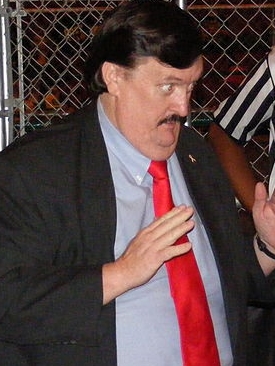
พอล แบเรอร์

| name = Paul Bearer
| birthname = William Alvin Moody
| image = PaulBearerCage.jpg
| birth_place = Mobile, Alabama, U.S.
| death_place = Mobile, Alabama, U.S.
| death_cause = Myocardial infarction|Heart attack
| children = 2
| names = The Masked EmbalmerMr. XDr. Rigor MortisPercival Pringle IIIPercy Pringle IIIPaul BearerStone Cold Steve Austin. "The Stone Cold Truth" (p.81)
| height =
| debut = June 1974
| retired = 2012
วิลเลียม อัลวิน มูดดี (William Alvin Moody) (10 เมษายน ค.ศ. 1954 – 5 มีนาคม ค.ศ. 2013) เป็นผู้จัดการนักมวยปล้ำชาวอเมริกันที่ทำงานกับ WWE ในชื่อ พอล แบเรอร์ (Paul Bearer) และ เพอร์ซีวัล พริงเกิล ที่ 3 (Percival Pringle III) เป็นเจ้าของกระปุกสถิตวิญญาณที่เขาถืออยู่ตลอดเวลา และเป็นผู้จัดการของ ดิอันเดอร์เทเกอร์ และ เคน (นักมวยปล้ำ)|เคน ปัจจุบันได้เข้าสู่หอเกียรติยศดับเบิลยูดับเบิลยูอีประจำปี 2014
==ชีวิตวัยเยาว์==
มูดดีเกิดใน Mobile, Alabama เมื่อวันที่ 10 เมษายน ค.ศ. 1954 เขาเข้าเรียนที่ วิทยาลัยแซนแอนโทนีโอ และมหาวิทยาลัยเซาต์อลาบามา
==ในวงการมวยปล้ำ==
พอล แบเรอร์ หรือชื่อจริง วิลเลียม อัลวิน "บิล" มูดดี เริ่มเข้ามาสู่วงการมวยปล้ำตั้งแต่สมัยเป็นวัยรุ่นโดยการเป็นช่างกล้องข้างเวที หลังเรียนจบเขาได้รับราชการทหาร และมักจะขึ้นปล้ำที่ค่ายอิสระในระหว่างเป็นทหารตลอด 4 ปี หลังจากนั้นในปี 1979 เขาได้เริ่มเป็นผู้จัดการให้กับนักมวยปล้ำโดยใช้ชื่อ เพอร์ซีวอล "เพอร์ซี" พริงเกิล, ที่ 3 ในค่ายมวยปล้ำอิสระทางตะวันออกเฉียงใต้ แต่เมื่อลูกชายเขาถือกำเนิดขึ้น เขาจึงออกจากวงมวยปล้ำหันมาทำธุรกิจของตัวเอง นั่นคือการจัดงานศพรวมไปถึงทุกๆ อย่างที่อยู่ในวงการธุรกิจเกี่ยวกับเรื่องความตาย
ก่อนที่พอลจะเข้ามาใน WWE เขาได้กลับไปเป็นผู้จัดการให้กับนักมวยปล้ำอีกครั้งที่สมาคม FCW WCCW และ USWA ตามลำดับ มีนักมวยปล้ำหลายคนมากที่มีพอลในคาแรคเตอร์ของพริงเกิลเป็นผู้จัดการให้ แต่คงไม่มีนักมวยปล้ำคนไหน ที่โดดเด่น และเป็นที่ตรึงตาตรึงใจแฟนๆ มวยปล้ำเท่ากับบุรุษที่มีชื่อว่า ดิอันเดอร์เทเกอร์ อีกแล้วStone Cold Steve Austin. "The Stone Cold Truth" (p.80)
พอลเข้าสู่สมาคม WWE ในช่วงทศรรษที่ 90 จากการพูดถึงของ ริก รูด ไปเข้าหูของ วินซ์ แม็กแมน โดยวินซ์ได้ใช้การที่พอลมีธุรกิจเกี่ยวกับเรื่องศพ ซึ่งเป็นธุรกิจในชีวิตจริงของพอลมาใช้ในวงการมวยปล้ำ โดยทางวินซ์ให้พอลมาเป็นผู้จัดการให้กับนักมวยปล้ำที่มีกิมมิคลึกลับ น่ากลัวอยู่ที่ชื่ออันเดอร์เทเกอร์
พอลปรากฏตัวครั้งแรกต่อสาธรณะชนเมื่อต้นปี 1991 จากการแนะนำของ บราเธอร์ เลิฟ มีกิมมิคทีลึกลับไม่แพ้ตัวอันเดอร์เทเกอร์ มีกระปุกสถิตวิญญาณอยู่ข้างกายอยู่กับอันเดอร์เทเกอร์ มาตลอด 6 ปี จนหักหลังอันเดอร์เทเกอร์โดยไปอยู่กับ มิค โฟลีย์|แมนไคด์ จากนั้นก็เริ่มเรื่องราวระหว่างอันเดอร์เทเกอร์กับตัวเขา โดยมีเรื่องใหม่เข้ามา นั่นคือน้องชายของอันเดอร์เทเกอร์ ที่ชื่อว่า เคน
เมื่อเคนเข้ามาสู่วงการมวยปล้ำเกิดเป็นศึกสายเลือดระหว่างพี่กับน้องพอลก็ไปอยู่ข้างเคน แต่พอเวาล่วงเลยไปก็กลับมาอยู่กับอันเดอร์เทเกอร์ อีกครั้งและสร้างกระทรวงแห่งความมืด หรือ Ministry of Darkness ขึ้นมาเพื่ออที่จะยึดครองสมาคม ก่อนที่กลายเป็น Coperate Ministry และแยกจากกันไปในที่สุด
พอลกลับมาอีกครั้งในช่วงปี 2000 โดยมาเป็นผู้จัดการของเคน แต่ก็หมดบทบาทในช่วงหลังศึก เรสเซิลเมเนีย ครั้งที่ 16 เขาจึงผันมาทำงานเบื้องหลังแทนจนสัญญาหมดในปี 2002 และไม่ต่อสัญญาแต่อย่างใด ย้ายไป TNA ช่วงนั้นๆโดยใช้กิมมิค เพอร์ซี พริงเกิล ที่ 3 ซึ่งเป็นกิมมิคดั้งเดิมของเขาเอง
พอลได้กลับมาอีกครั้งในปี 2003 และได้เปิดตัวการกลับมาเป็นผู้จัดการของอันเดอร์เทเกอร์ ในศึก เรสเซิลเมเนีย ครั้งที่ 20 ปีถัดมา ถือเป็นการเปลี่ยนกิมมิคของอันเดอร์เทเกอร์ จาก Big Evil มาเป็น The Phenom เหมือนเดิมด้วย เรียกได้ว่าการกลับมารวมกันครั้งนี้สุดแสนจะยิ่งใหญ่ อลังการงานสร้างเอามากๆเลย ทว่าสุดท้ายก็เป็นอันเดอร์เทเกอร์ที่เป็นคนจัดการพอลฝังโบกกับคอนกรีตในศึก เดอะเกรทอเมริกันแบช ปี 2004 ในปีนั้นเองพอลก็มาทำงานเป็นเบื้อหลังให้กับทางสมาคมต่อไปก่อนที่จะสิ้นสุดสัญญาลงในปี 2005
ในปี 2010 พอลได้กลับเข้าสู่สมาคมอีกครั้ง โดยกลับมาเป็นผู้จัดการให้กับอันเดอร์เทเกอร์ที่มีปัญหาอยู่กับเคน แต่ไม่นานก็หักหลังไปอยู่กับเคน และได้มีบทบาทร่วมกับ อดัม โคปแลนด์|เอดจ์ จนสุดท้ายถูกเอดจ์เล่นงานหัวทิ่มลงพื้นซีเมนต์ข้างล่าง
หลังจากนั้นอีก 2 ปีพอลได้ปรากฏตัวอีกครั้งแบบสั้นๆ ในเรื่องระหว่าง แรนดี ออร์ตัน กับเคน โดยถูกจับยัดอยู่ในห้องแช่แข็งก่อนที่เคนจะช่วยเหลือออกมา โดยทำทีเป็นช่วย แต่สุดท้ายเคนก็จับเข้าไปใหม่ถือเป็นการสิ้นสุดเรื่องราวและเป็นการปรากฏตัวครั้งสุดท้ายในสมาคม WWE จนกระทั่งพอลได้เสียชีวิตลงอย่างกะทันหันด้วยโรคประจำตัวหลายอย่าง เมื่อวันที่ 5 มีนาคม 2013 ขณะที่มีอายุได้ 58 ปี ต่อมาพอลได้รับการบรรจุชื่อเข้าสู่หอเกียรติยศ WWE ในปี 2014
==ผลงาน==
* Cauliflower Alley Club
** Other honoree (Cauliflower Alley Club#2003|2003)
* George Tragos/Lou Thesz International Wrestling Institute
** Lou Thesz Award (2014)
* Gulf Coast Wrestlers Reunion
** Pioneer Award 2001 Member of the Board of Directors
* "Pro Wrestling Illustrated"
** List of Pro Wrestling Illustrated awards#Manager of the Year|Manager of the Year (1998)
* WWE
** WWE Hall of Fame (WWE Hall of Fame#Individuals|Class of 2014)
==อ้างอิง==
==แหล่งข้อมูลอื่น==
*
* Official blog
* WWE Hall of Fame profile
* WWE where are they now?
* Paul Bearer interview
* Pick My Brain with Paul Bearer
* Interview with Paul Bearer
หมวดหมู่:นักมวยปล้ำอาชีพชาวอเมริกัน
หมวดหมู่:ผู้จัดการและผู้จัดการส่วนตัวมวยปล้ำอาชีพ
หมวดหมู่:ผู้ฝึกสอนมวยปล้ำอาชีพ
หมวดหมู่:ผู้เข้าสู่หอเกียรติยศดับเบิลยูดับเบิลยูอี
หมวดหมู่:หอเกียรติยศและพิพิธภัณฑ์มวยปล้ำอาชีพ